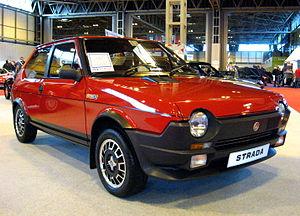
La Fiat Ritmo est une voiture fabriquée par le constructeur italien Fiat à partir de 1978. Elle succède à la Fiat 128, la voiture qui a révolutionné les habitudes technologiques de Fiat en 1969 : c'était la première traction de la marque. Elle a été présentée au Salon de l'Automobile de Turin, en avril 1978.
La Fiat Ritmo Abarth était une voiture à caractère sportif créée sur la base de la berline Fiat Ritmo de série. Cette version sportive de la Ritmo sera déclinée sous divers modèles :